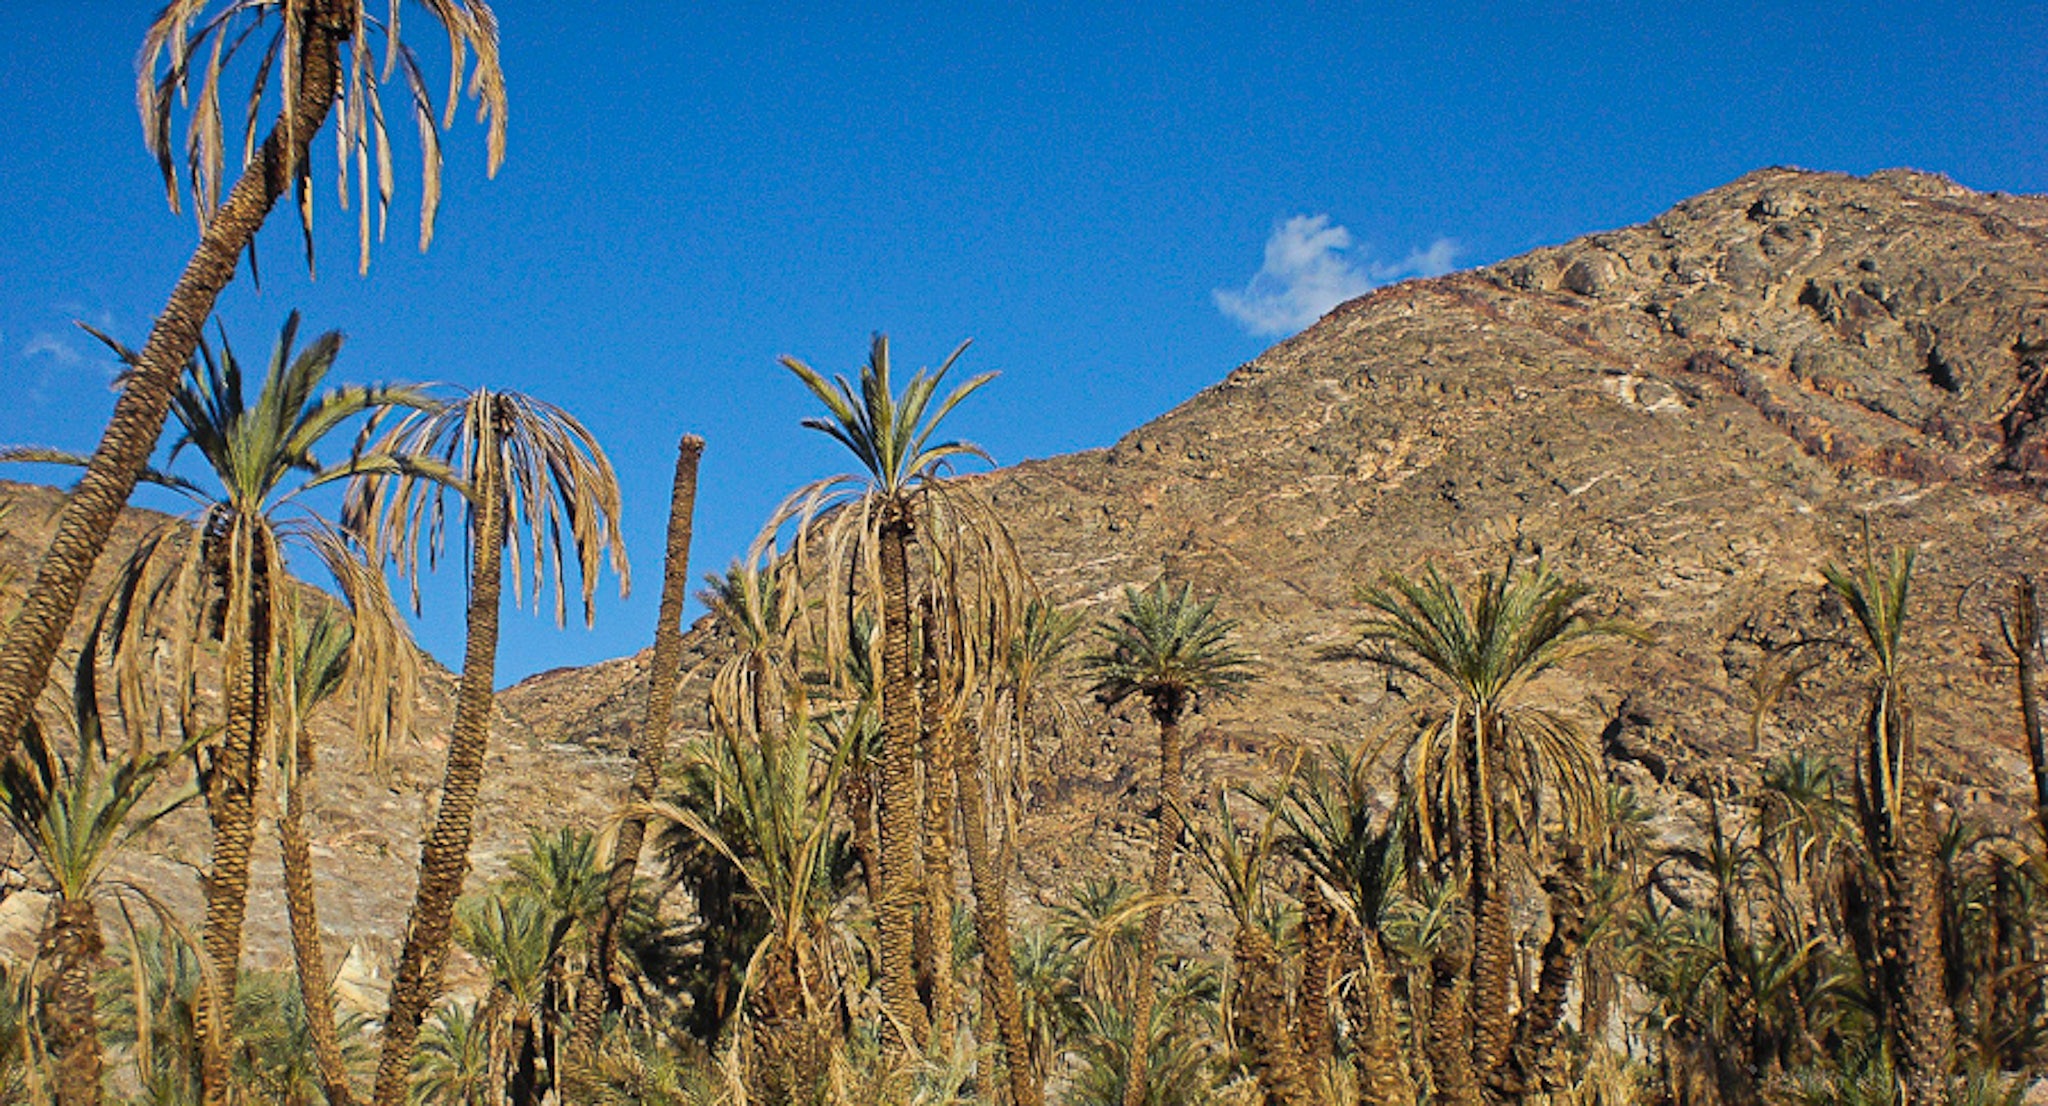
landscape, tree, grass, rock, wilderness, mountain, plant, prairie, desert, flower, lake, valley, palm, garden, flora, ridge, egypt, geology, mountains, vegetation, badlands, plateau, habitat, ecosystem, wadi, flowering plant, stone desert, natural environment, aeolian landform, grass family, mountainous landforms, land plant, arecales